Luis Copete

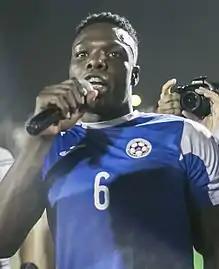
Copete with Nicaragua in March 2017

Luis Fernando Copete Murillo (born 12 February 1989) is a professional footballer who plays as a centre back for Liga Primera club Diriangén. Born in Colombia, he represents the Nicaragua national team.